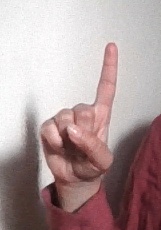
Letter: bb